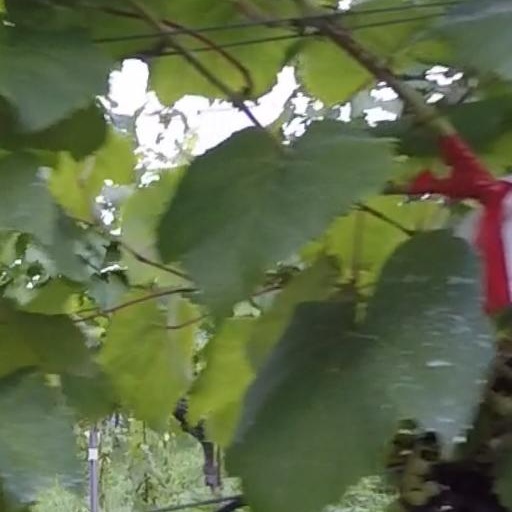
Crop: grape